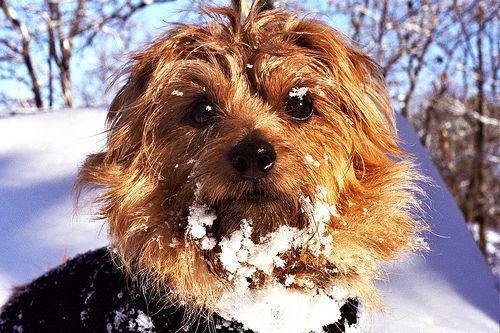
Norfolk_terrier